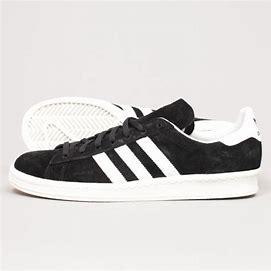
Brand: Adidas
Model: Campus 80S